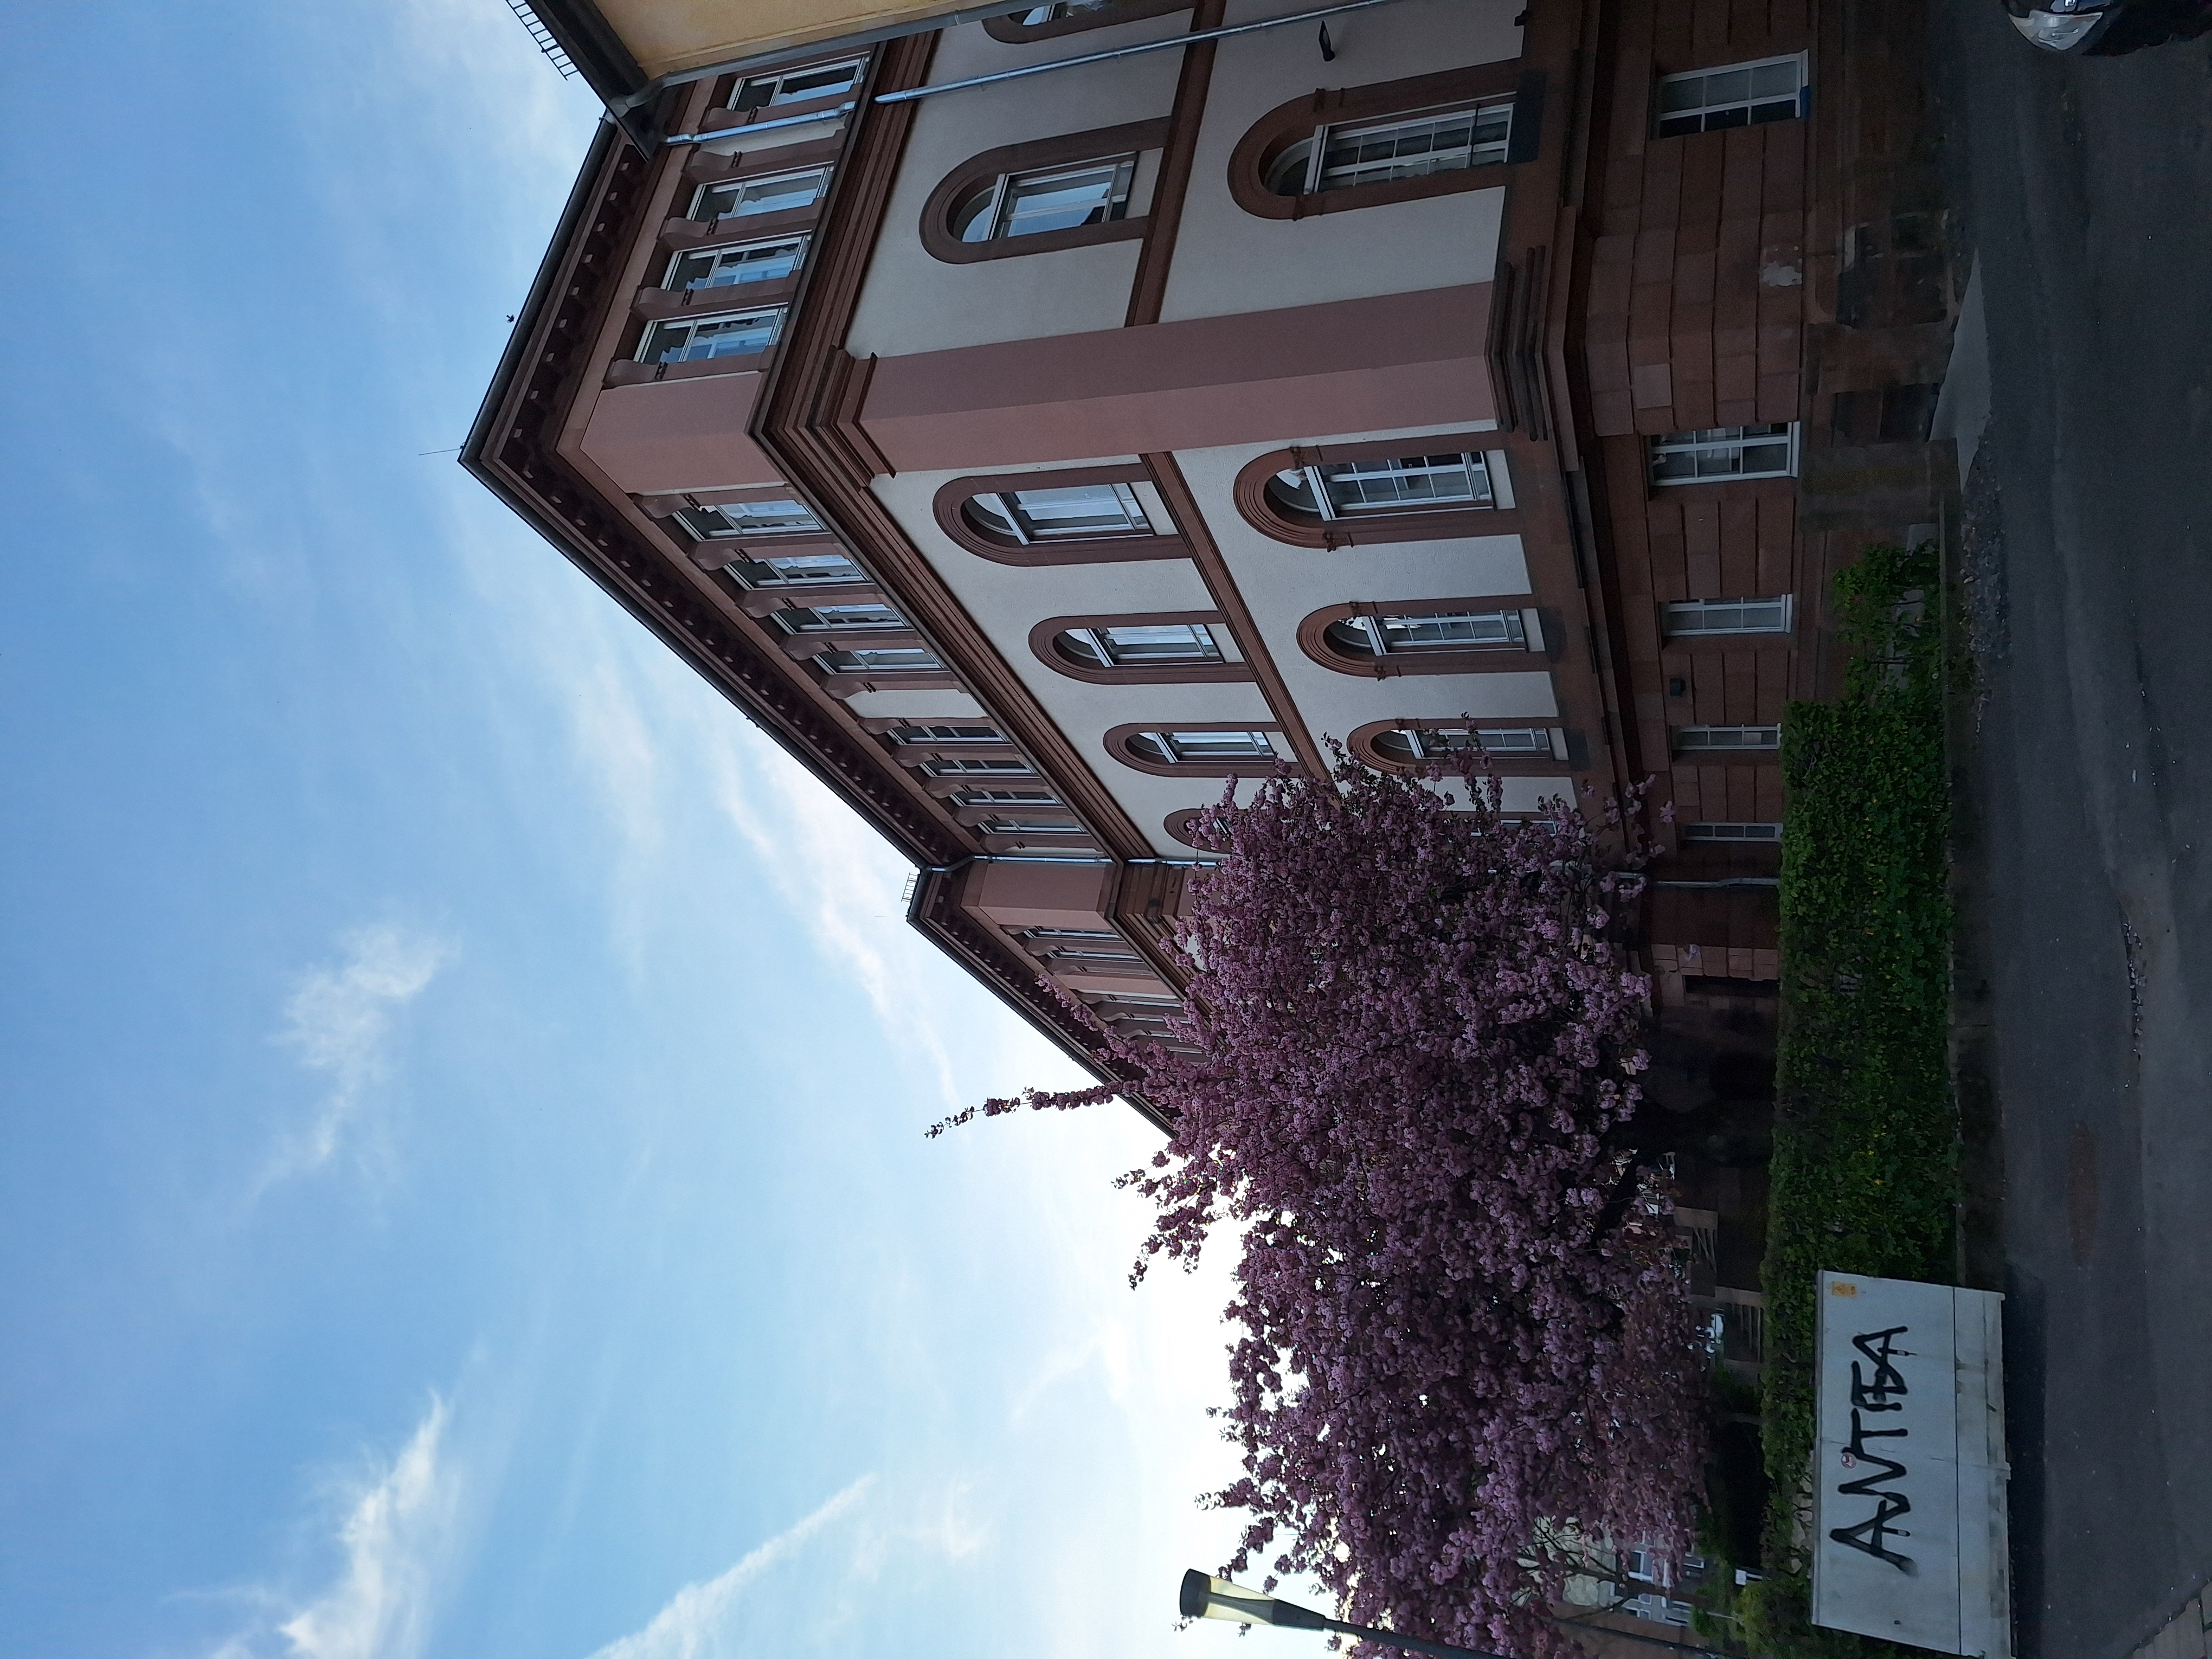
Building: Ketzerbach 63